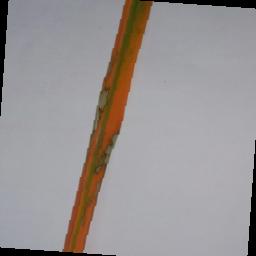
Label: Rice___Brown_Spot